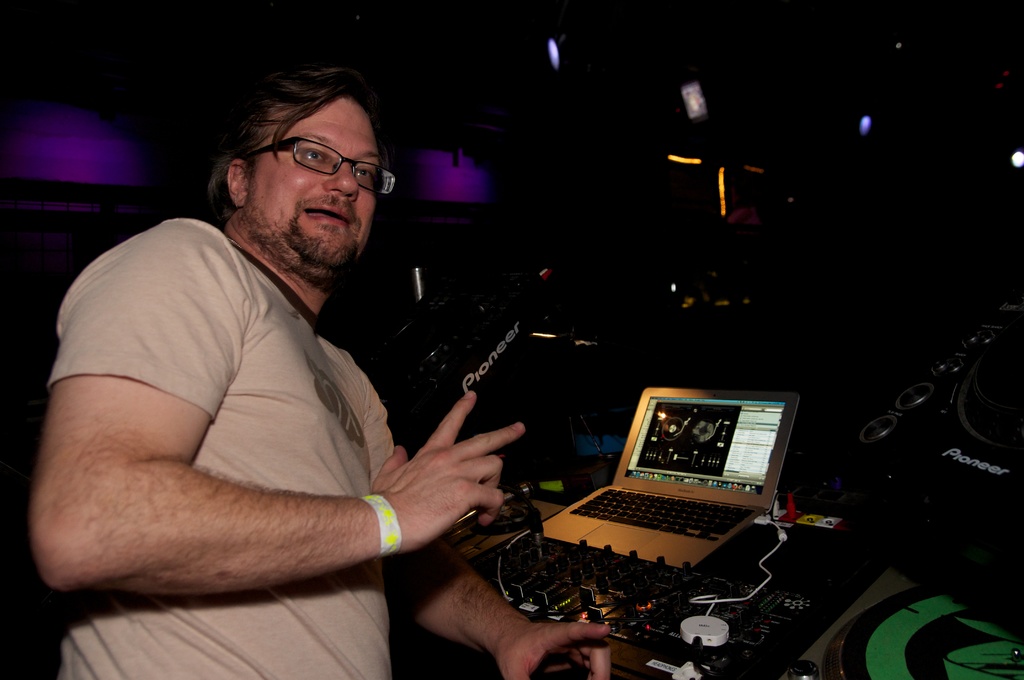
Label: others